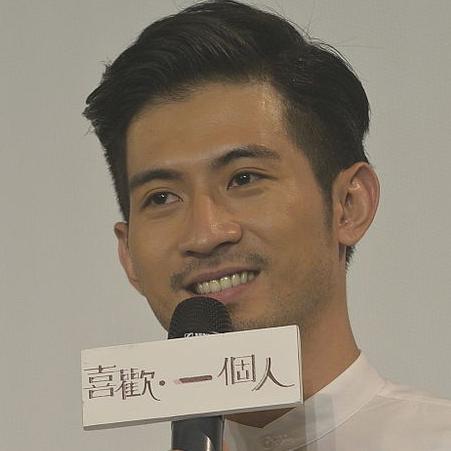
Age: 27